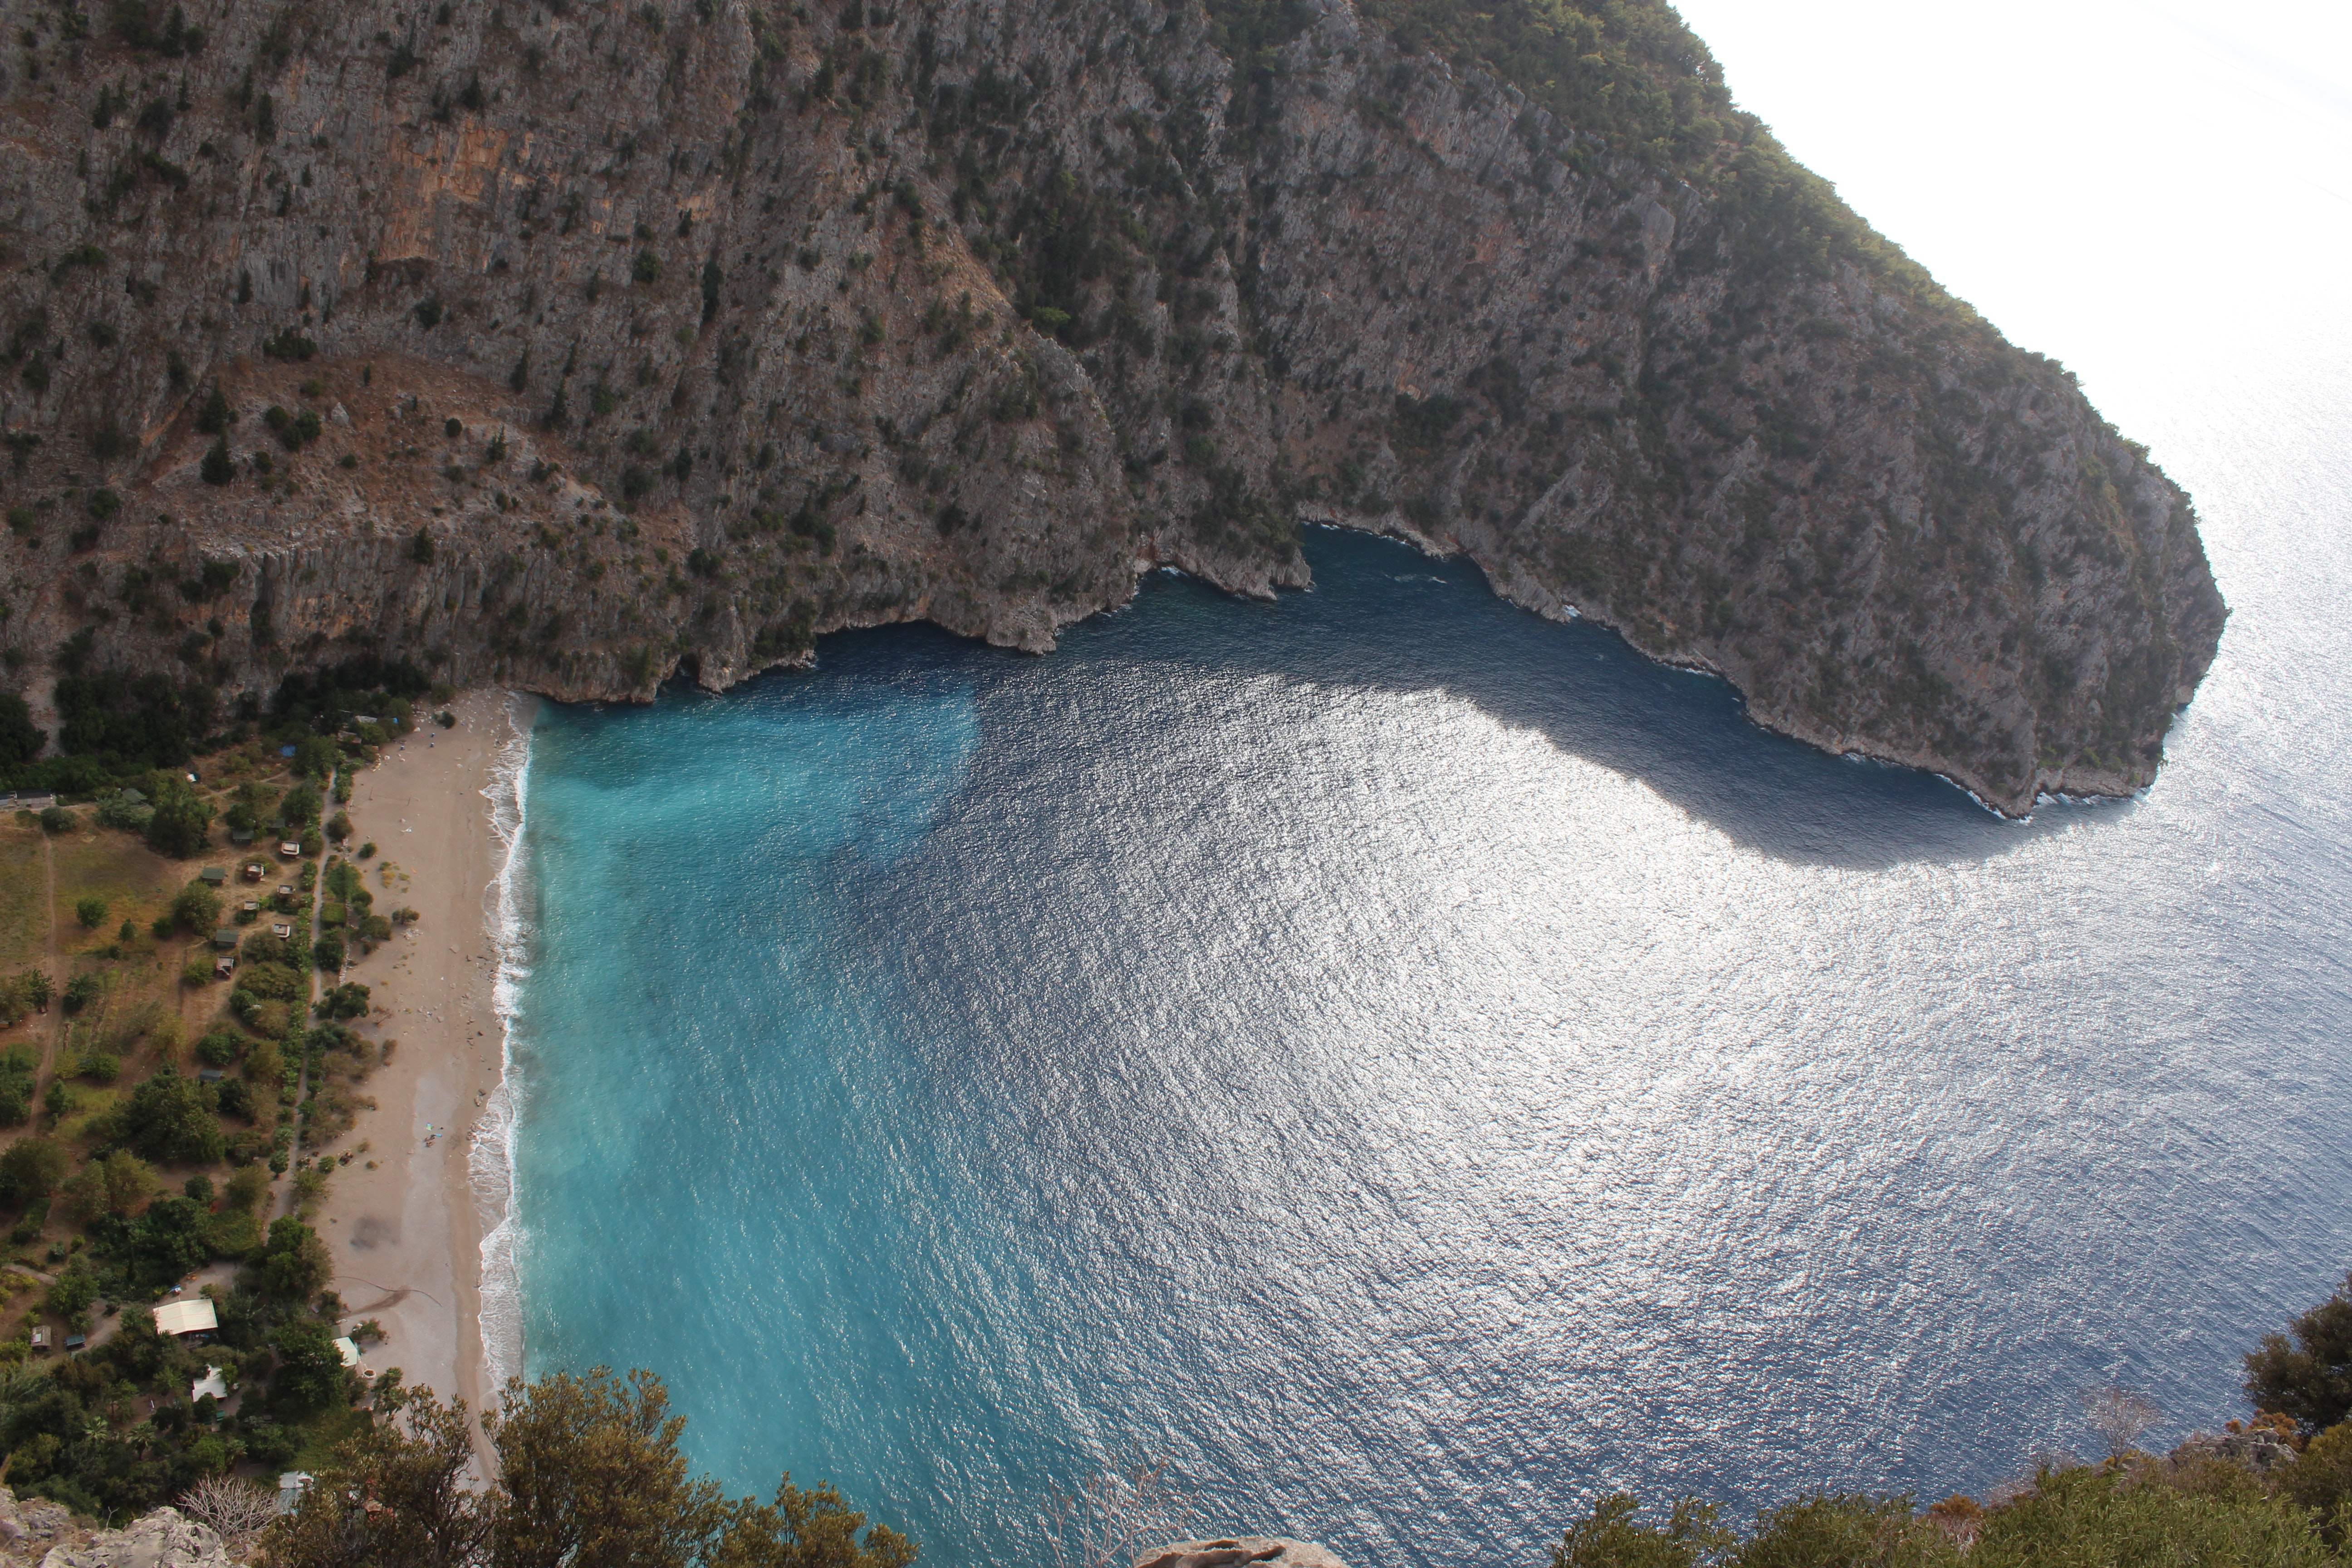
coastal and oceanic landforms, coast, promontory, cliff, headland, sea, bay, crater lake, terrain, cove, rock, cape, formation, escarpment, klippe, inlet, water, geology, lagoon, sky, island